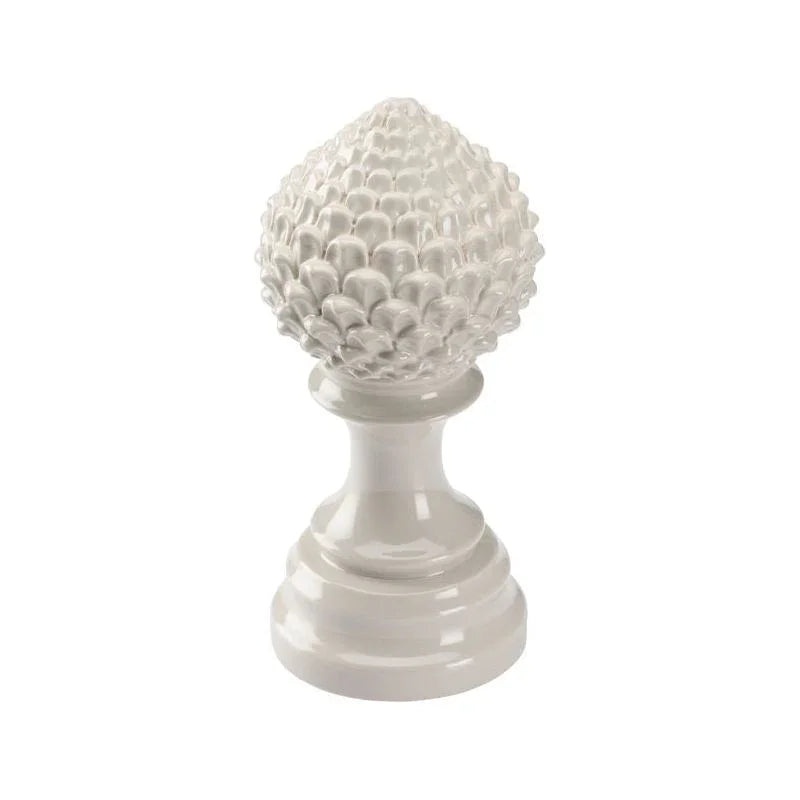
Artichoke Finial French Charm Sculpture
The Artichoke Finial is a captivating decorative piece designed by Bill Cain, adding timeless elegance and French charm to your home. Crafted from ceramic and featuring a pedestal base, this finial is available in three beautiful finishes: Grey, Blue, and White. Each variant boasts a unique glaze finish—Grey glaze for a sophisticated look, blue glaze for a fresh touch of color, and white glaze for a soft, serene vibe. The artichoke design, combined with the elegant pedestal base, ensures that this piece serves as a charming focal point in any space. Whether displayed on a mantel, shelf, or table, it blends seamlessly with various decor styles, from traditional to contemporary. With its versatile design, the Artichoke Finial makes a statement in any room. Artichoke Finial Features: Dimensions (in): 4.5"W x 4.5"D x 9.5"H for Small, 4.5"W x 4.5"D x 12.5"H for Large Weight (lbs): 2 for Small, 2.6 for Large Material: Ceramic Finish: Grey, Blue, or White Glaze Base Type: Pedestal Design: Artichoke Shape Style: French Ambiance Durable Construction: Built to last Versatile Decor Piece: Ideal for various room settings Placement: Suitable for mantels, shelves, tables Gift Idea: Perfect for those who appreciate elegant home accessories Designer: Bill Cain Color Disclaimer: The finishes may vary in appearance depending on your screen settings. Proposition 65 WARNING: This product may contain chemicals known to the state of California to cause cancer, birth defects or other reproductive harm. Due to various screen settings, the color of the item may look slightly different in person from what you see on your screen. We try to make sure that the image you see is as accurate as possible.
Brand: Chelsea House
Category: Home & Garden > Decor > Finials